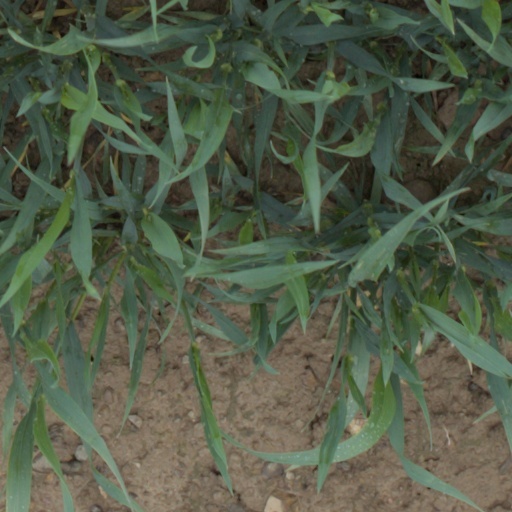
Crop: wheat